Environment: real
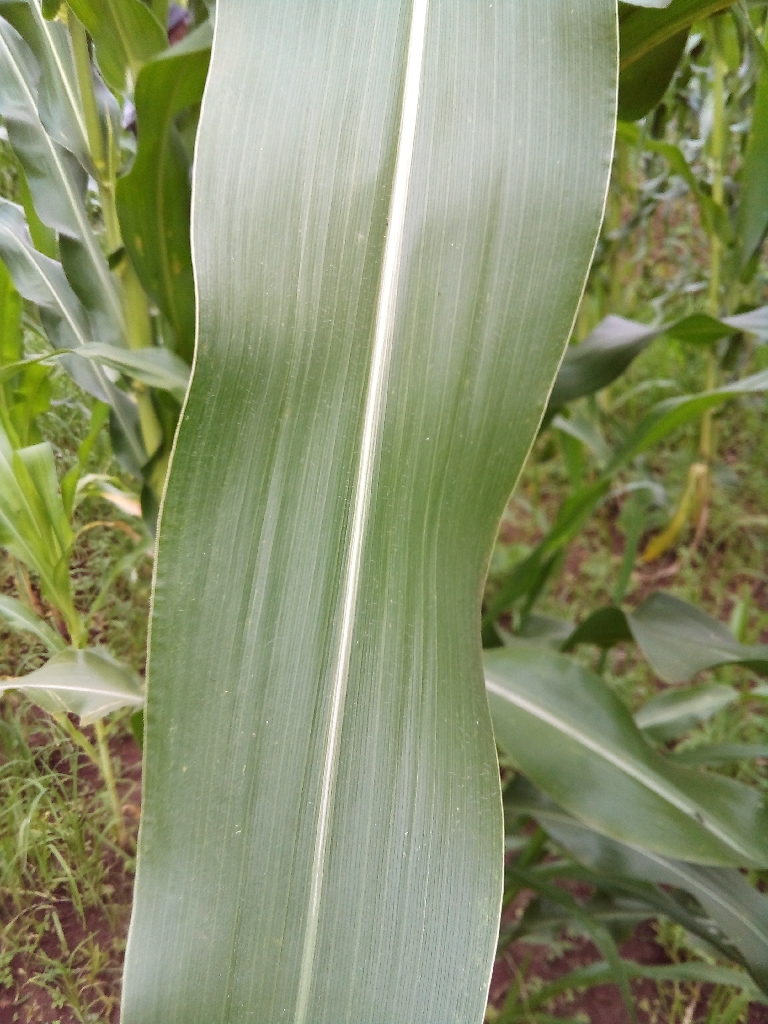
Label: healthy